Keane baronets

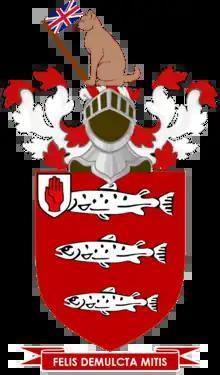
Arms: Gules three Salmon naiant in pale Argent; Crest: A Cat-a-Mountain sejant proper supporting in his dexter paw a Flagstaff thereon a Union Jack proper; Motto: Felis Demulcta Mitis (The stroked cat is gentle)

The Keane Baronetcy, of Belmont in the County of Waterford, is a title in the Baronetage of the United Kingdom. It was created on 1 August 1801 for John Keane, Member of Parliament for Youghal from 1801 to 1806 and from 1808 to 1818. He had earlier represented Bangor in the Irish House of Commons. The second Baronet was Whig Member of Parliament for County Waterford between 1832 and 1835. The third Baronet served as high sheriff of County Waterford in 1856 and the fourth Baronet in 1881. The fifth Baronet was a Senator of the Irish Free State and Governor of the Bank of Ireland. The sixth Baronet, Sir Richard Keane, excelled in the military and also worked in 1930s as a diplomatic correspondent for "The Times" newspaper. Sir Richard Keane was also partly responsible for bringing the Military and Hospitaller Order of St. Lazarus of Jerusalem to Ireland in 1962 and was a Knight of St. Lazarus. As of 2014 the title is held by his son, the seventh Baronet, who succeeded in 2010.